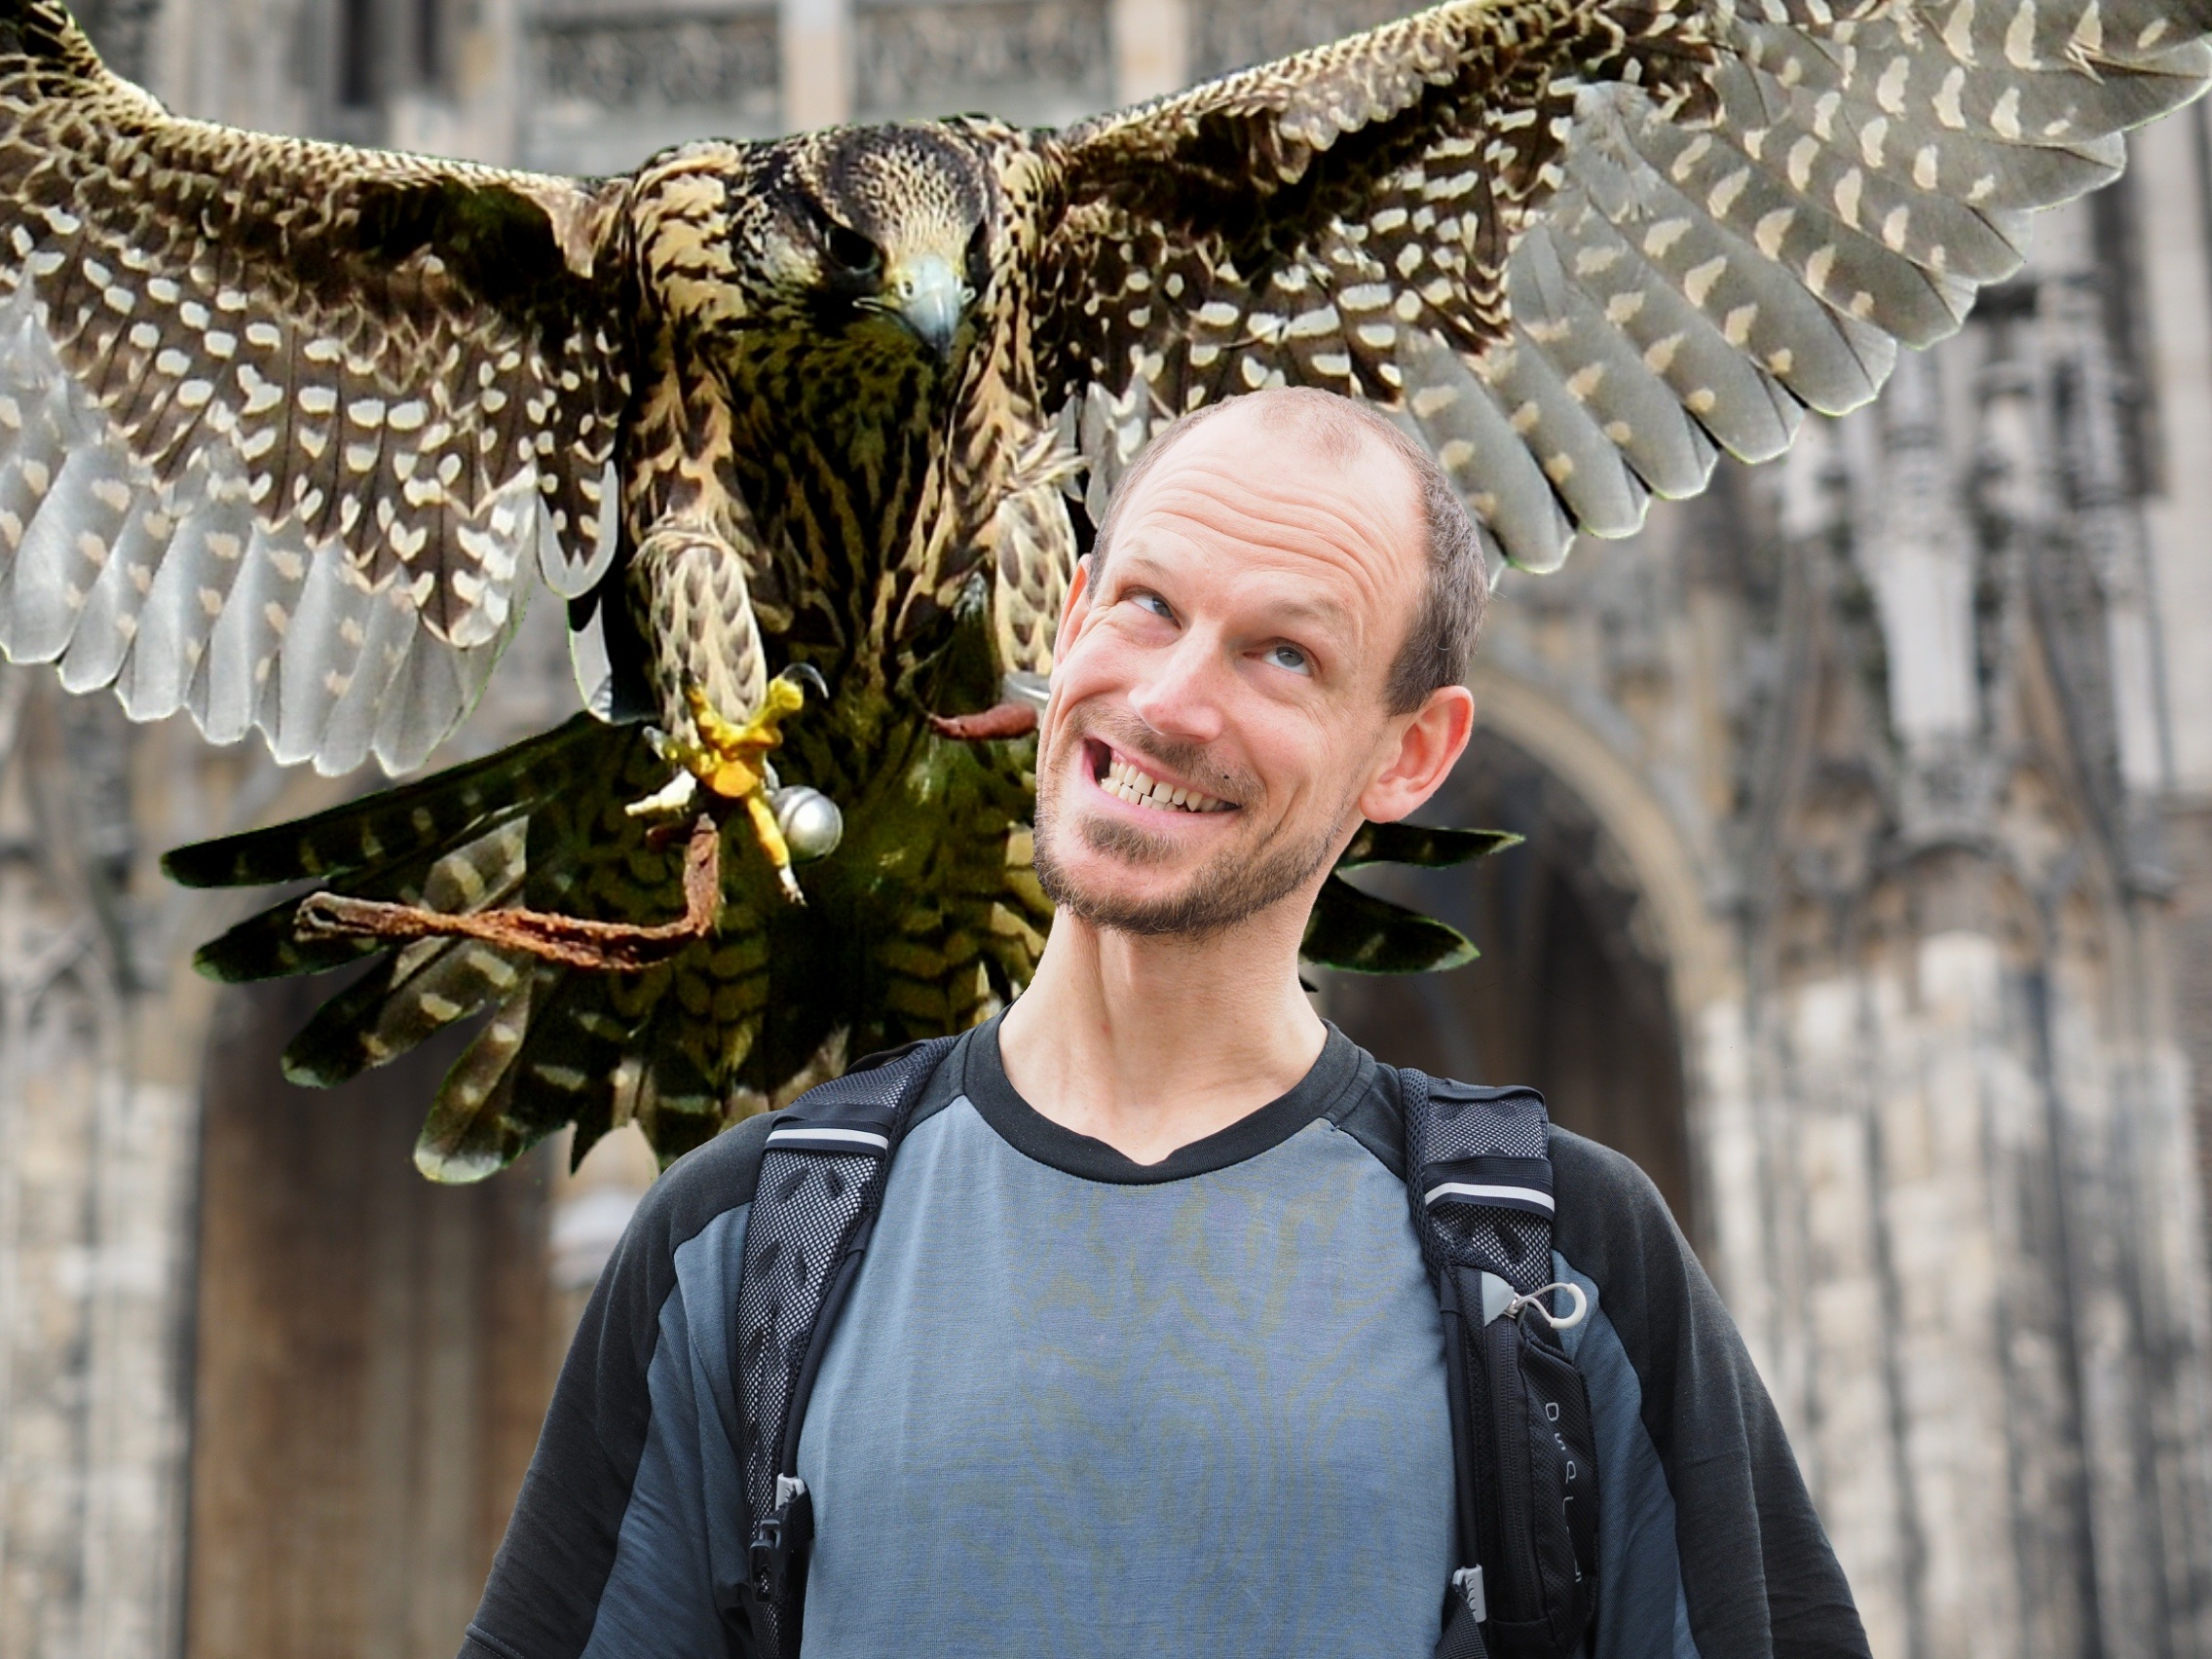
spring, human, laugh, temple, funny, attack, costume, falcon, prey, approach, mischief, making a face